Cabarceno Natural Park

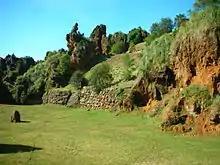
Nature in Cabárceno

The park has more than of roads as well as numerous parking areas and footpaths. The natural scenery of the park includes gorges, lakes, and rock formations.